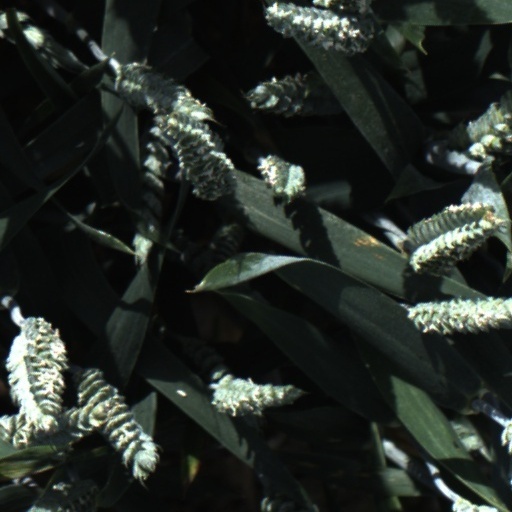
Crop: wheat